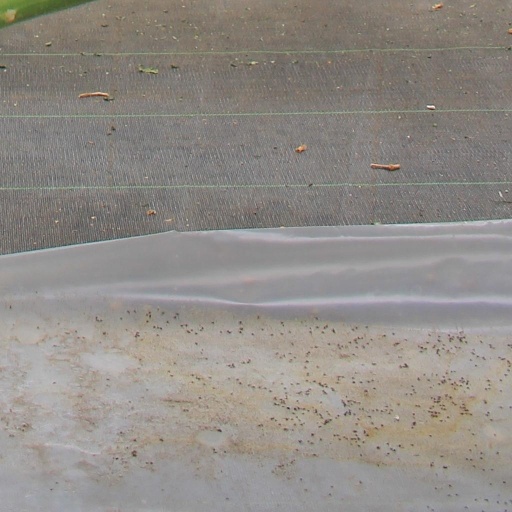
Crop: tomato